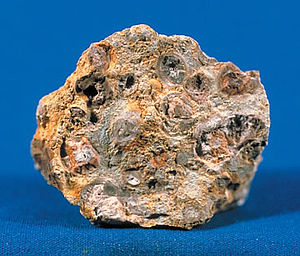
Bauxit
Bauxit
Bauxit er en aluminiummalm, der overvejende består af aluminiummineralet hydrargillit Al(OH)₃, böhmit og diaspor AlOOH, og i mindre omfang af jernoxiderne hæmatit og goethit, lermineralet kaolinit og i ringe omfang af anatas TiO₂.